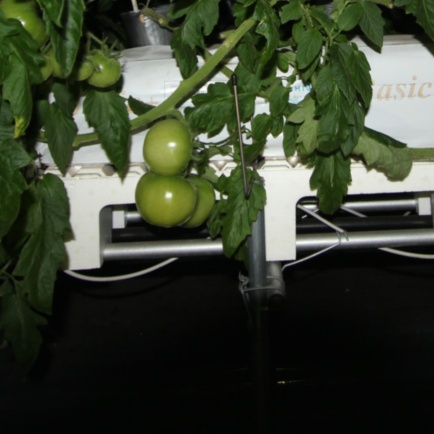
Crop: tomato